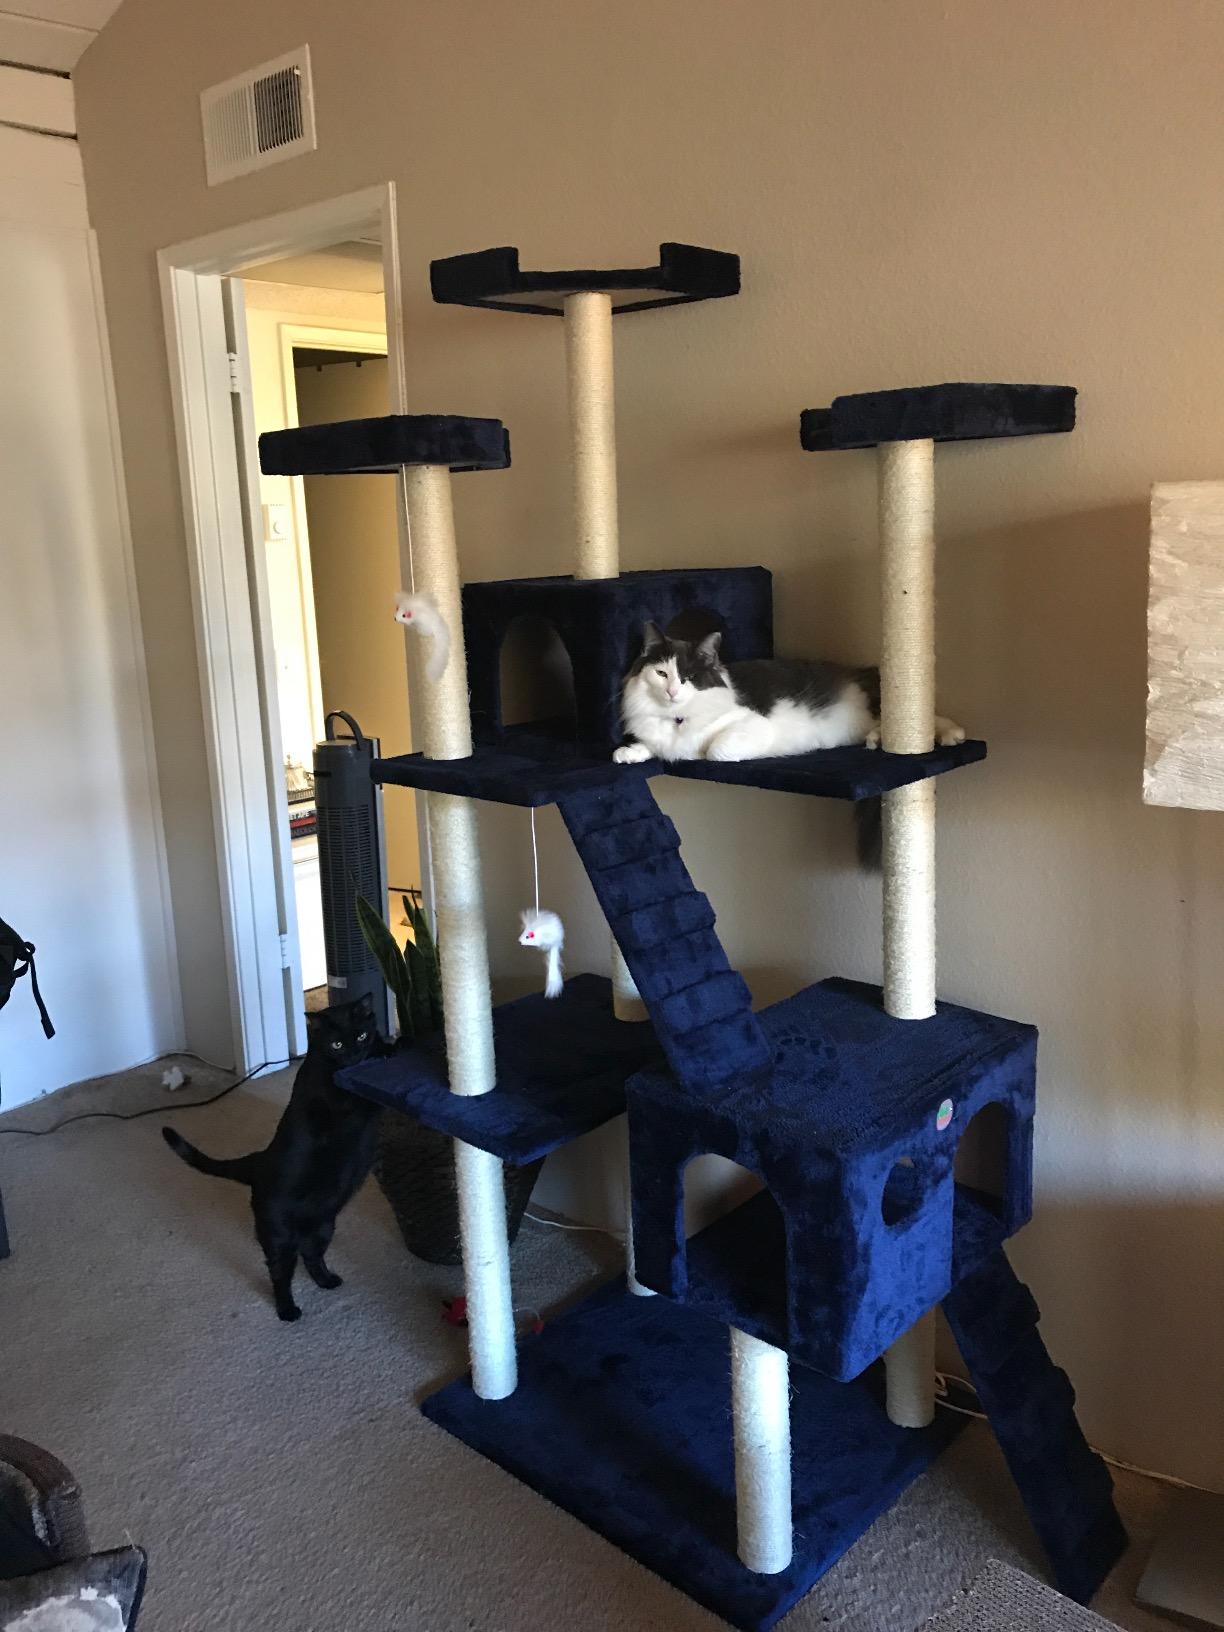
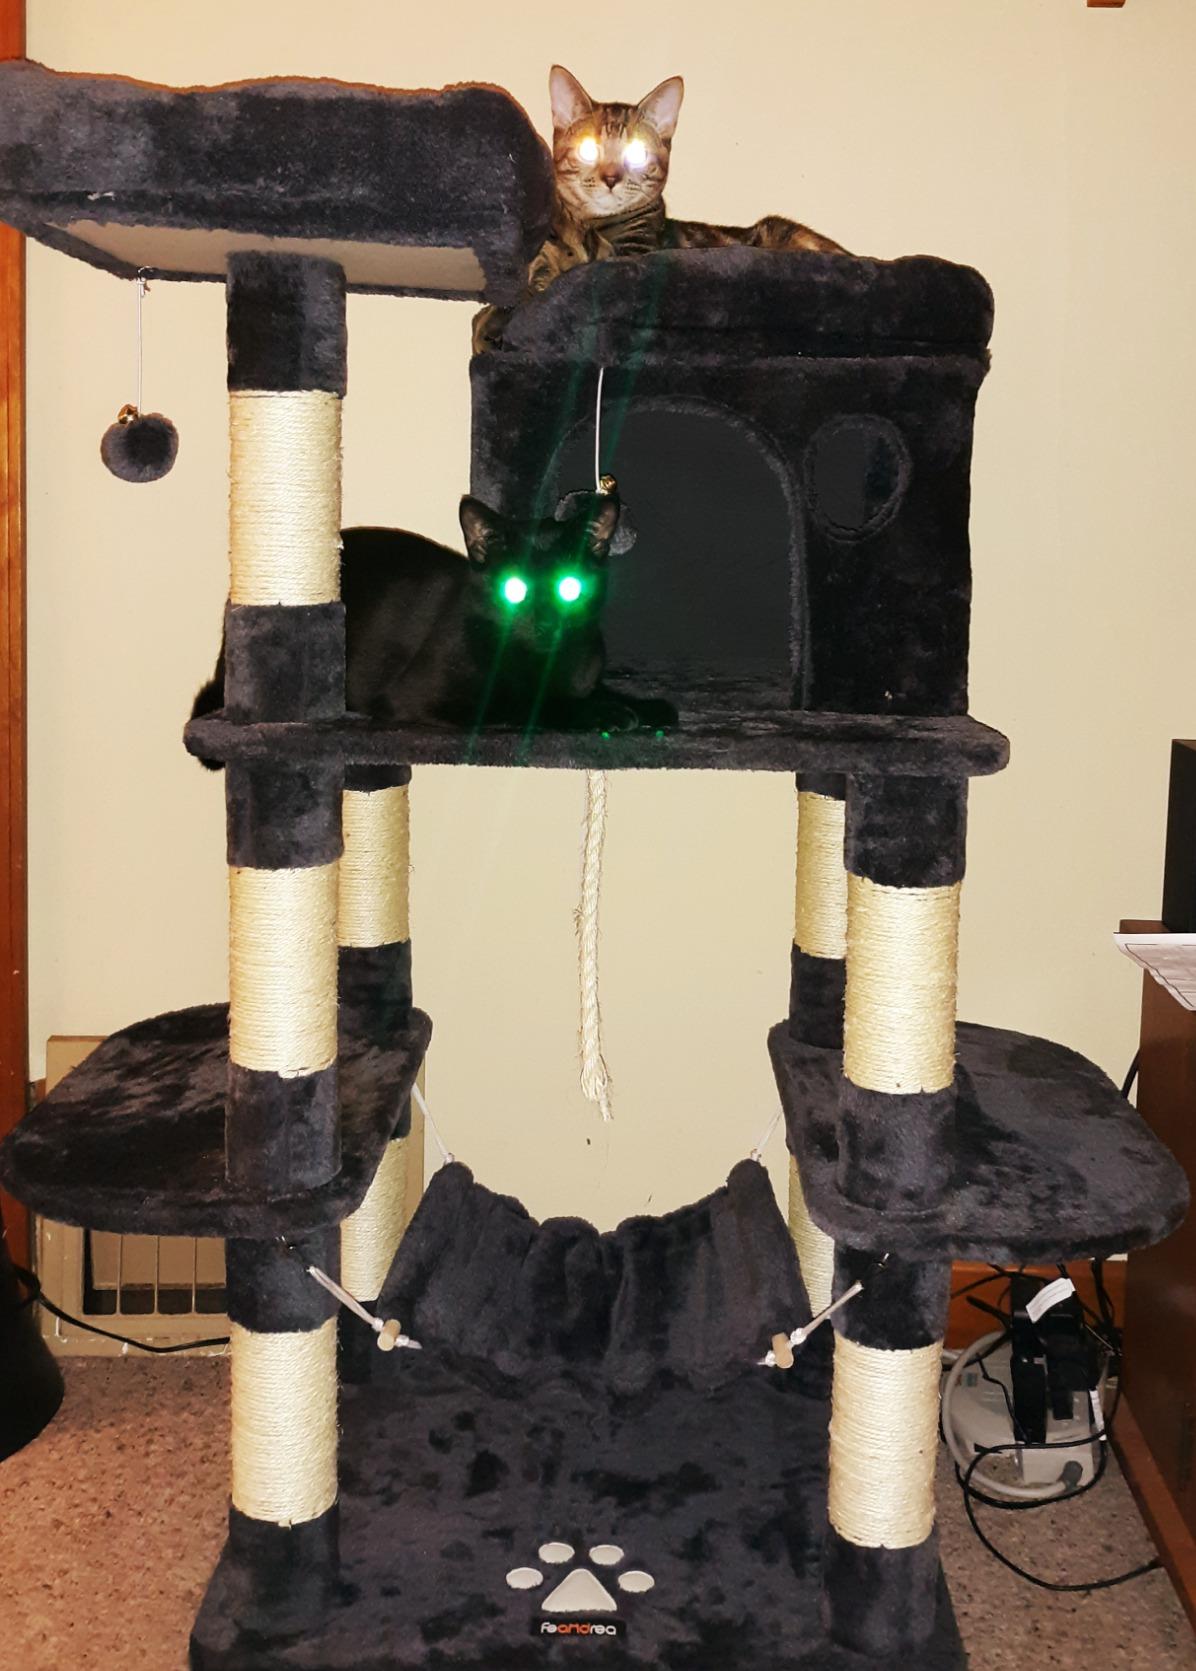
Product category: items_cat tree
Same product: no